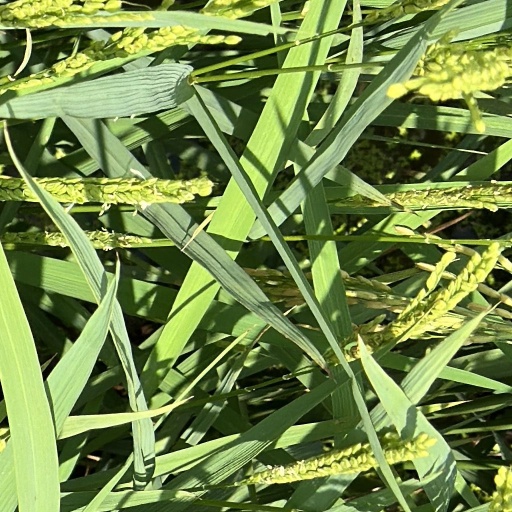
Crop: rice